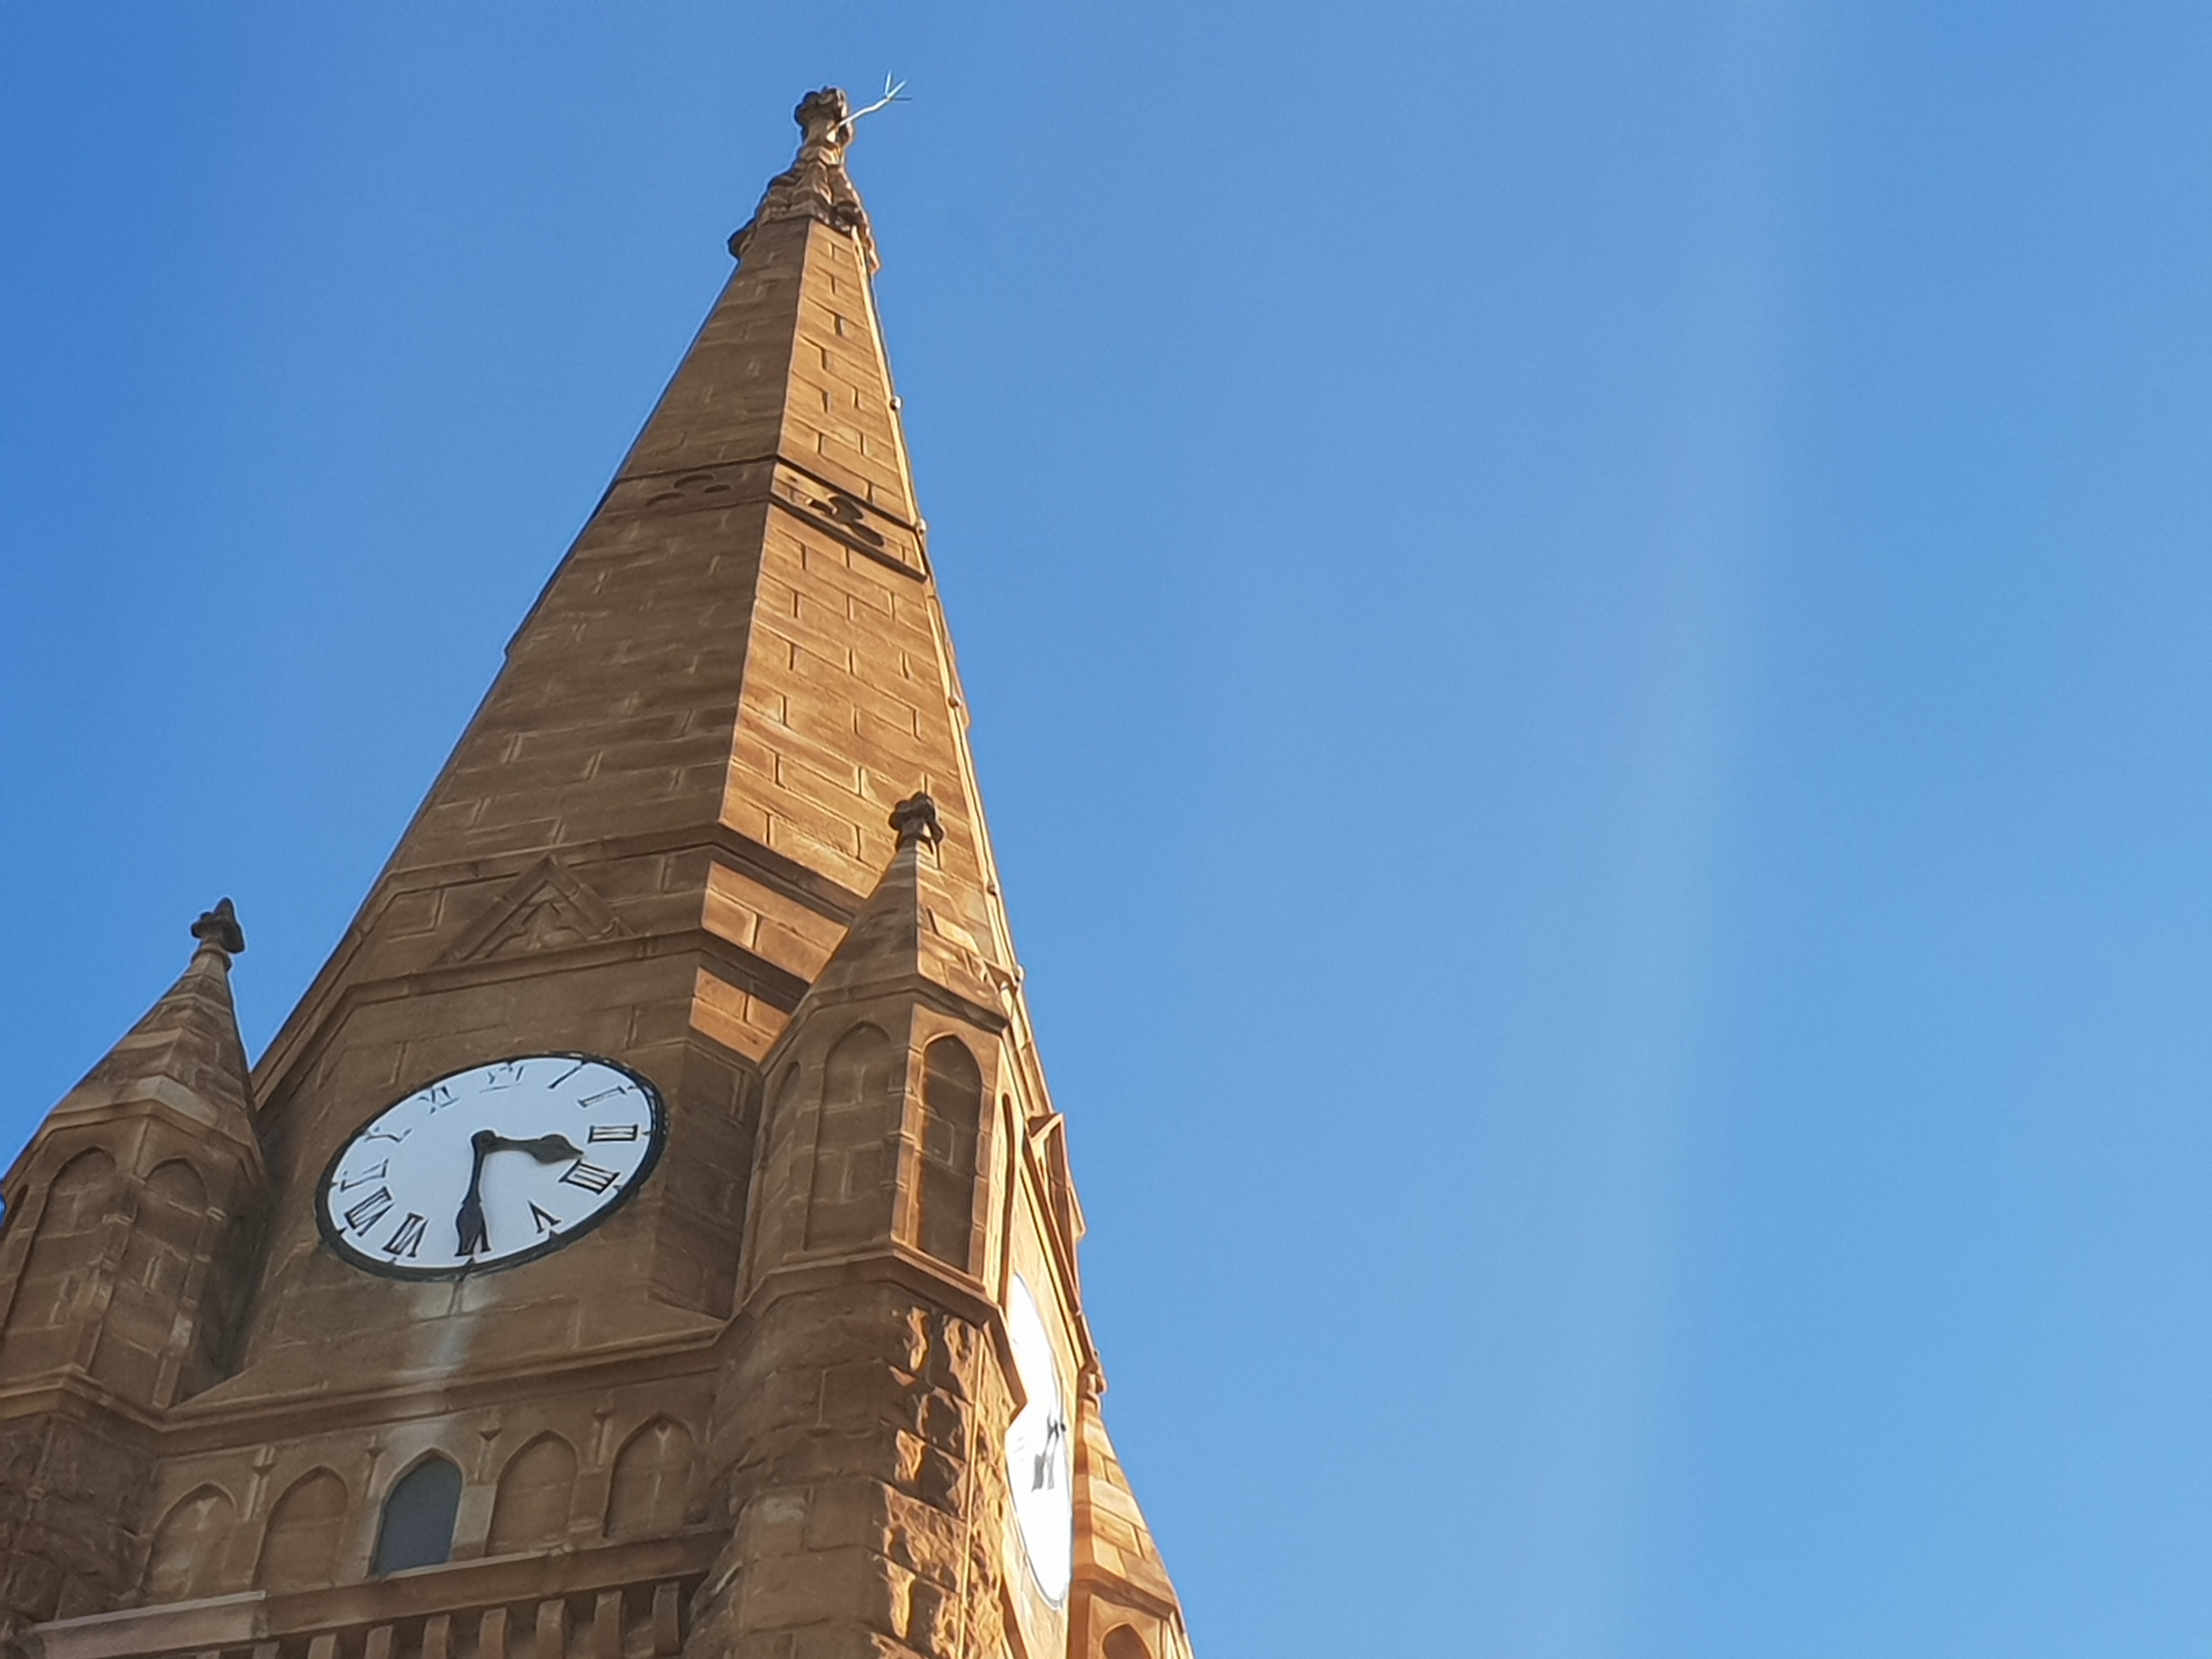
tower, spire, steeple, landmark, architecture, monument, building, clock tower, national historic landmark, church, place of worship